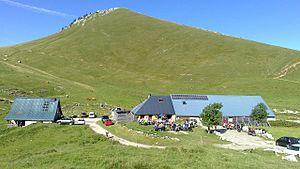
Chalets Charmant Som
Le Charmant Som est un sommet du département français de l'Isère culminant à 1 867 mètres d'altitude dans le massif de la Chartreuse, dans les Alpes. Il est constitué de calcaires mais possède un relief moins marqué que les sommets environnants, ce qui lui vaut d'être couvert de prairies d'alpage à l'origine de son nom. Celles-ci sont occupées et entretenues par des bergers depuis le Moyen Âge. Elles sont accessibles par une route construite durant l'entre-deux-guerres depuis le col de Porte jusqu'à 200 mètres sous la cime principale. La route aboutit à deux bâtiments servant désormais à la fois d'auberge, de chalet et de fromagerie ; la vente des produits s'effectue sur place.